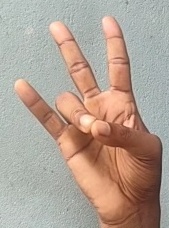
ASL sign: 7